Berbers

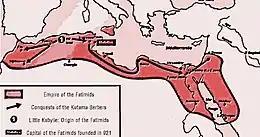
Origin and conquests of the Fatimids

New waves of Berber settlers arrived in al-Andalus in the 10th century, brought as mercenaries by Abd ar-Rahman III, who proclaimed himself caliph in 929, to help him in his campaigns to restore Umayyad authority in areas that had overthrown it during the reigns of the previous emirs. These new Berbers "lacked any familiarity with the pattern of relationships" that had existed in al-Andalus in the 700s and 800s; thus they were not involved in the same web of traditional conflicts and loyalties as the previously already existing Berber garrisons.